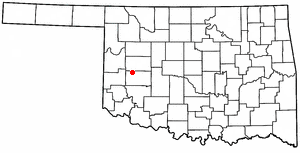
Foss est une ville du comté de Washita, dans l'Oklahoma, aux États-Unis. Au recensement de 2010, la population de la ville était de 151 habitants soit une augmentation de 18,9% par rapport à 127 habitants au recensement de 2000.